Slinfah

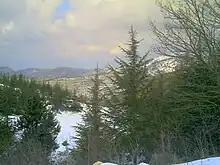
Slinfah in winter

In Slinfah, the climate is warm and temperate. In winter there is much more rainfall in Slinfah than in summer. According to Köppen and Geiger climate is classified as Csb. The average annual temperature in Slinfah is . About of precipitation falls annually.